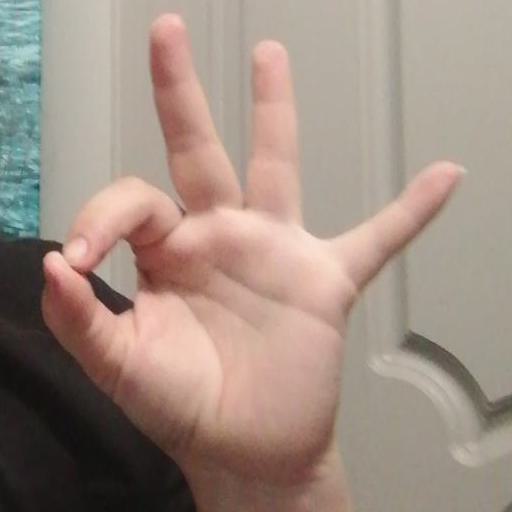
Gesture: ok